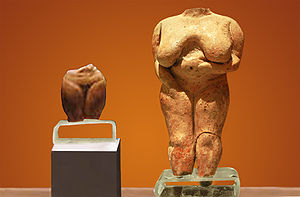
Venusfigurine / Eksempler
Venusfiguriner er samlebegreb for omkring 200 kvindefiguriner, der er fundet i store dele af Europa og fra den mellemste ældre stenalder til den sene ældre stenalder. De fleste figuriner stammer fra gravettien-perioden i Vesteuropa, mens andre også fra Vesteuropa stammer fra den tidligere aurignacienkultur-periode som Venus af Hohle Fels fundet i 2008 og kulstofdateret til for 35.000 år siden, og senere eksempler fra madeleinekulturen som Venus af Monruz omkring 11.000 år gammel.